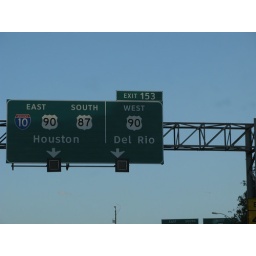
Texas highway signs in Clearview font